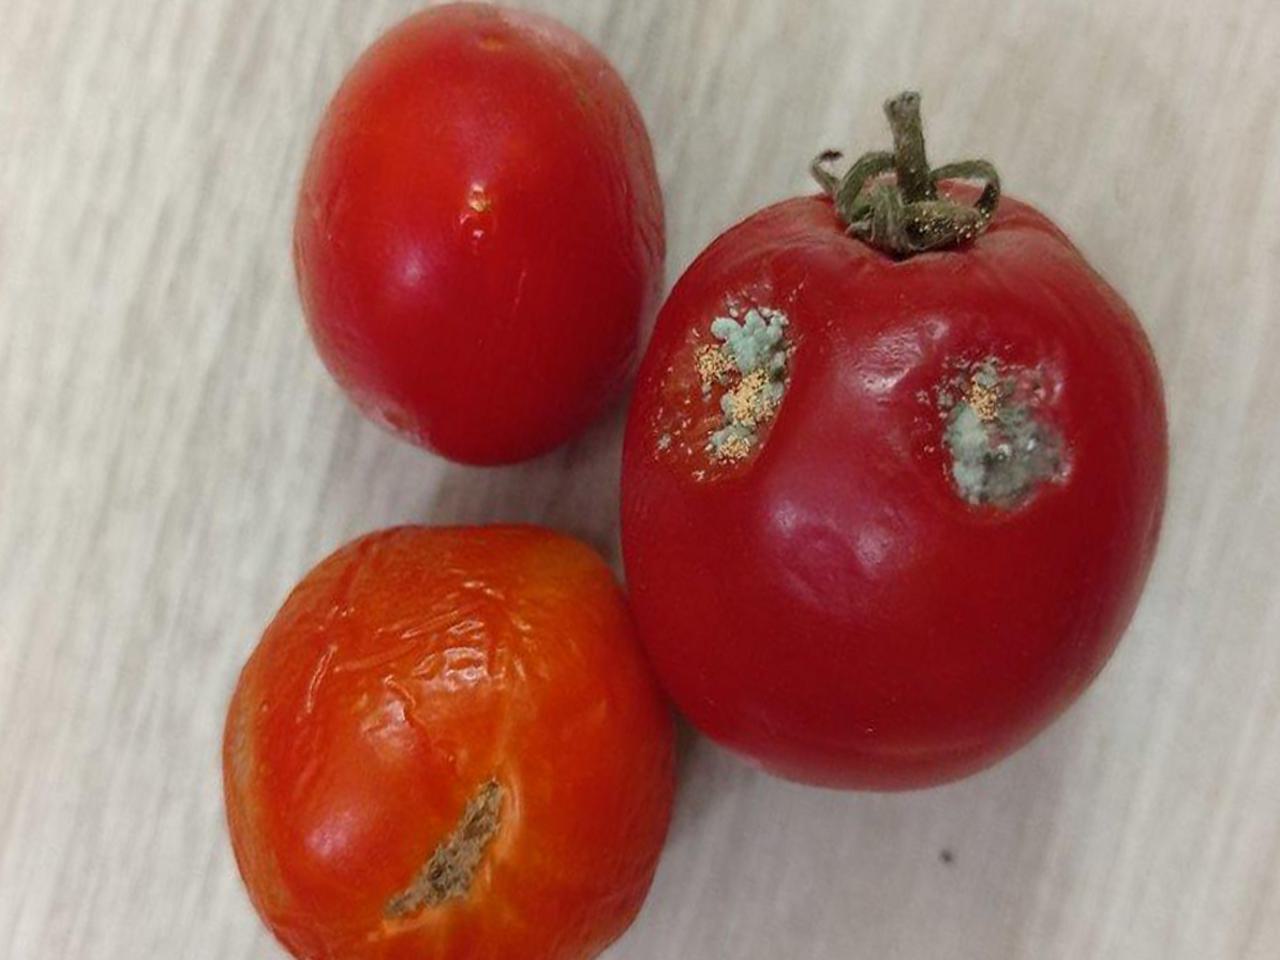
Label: Rotten